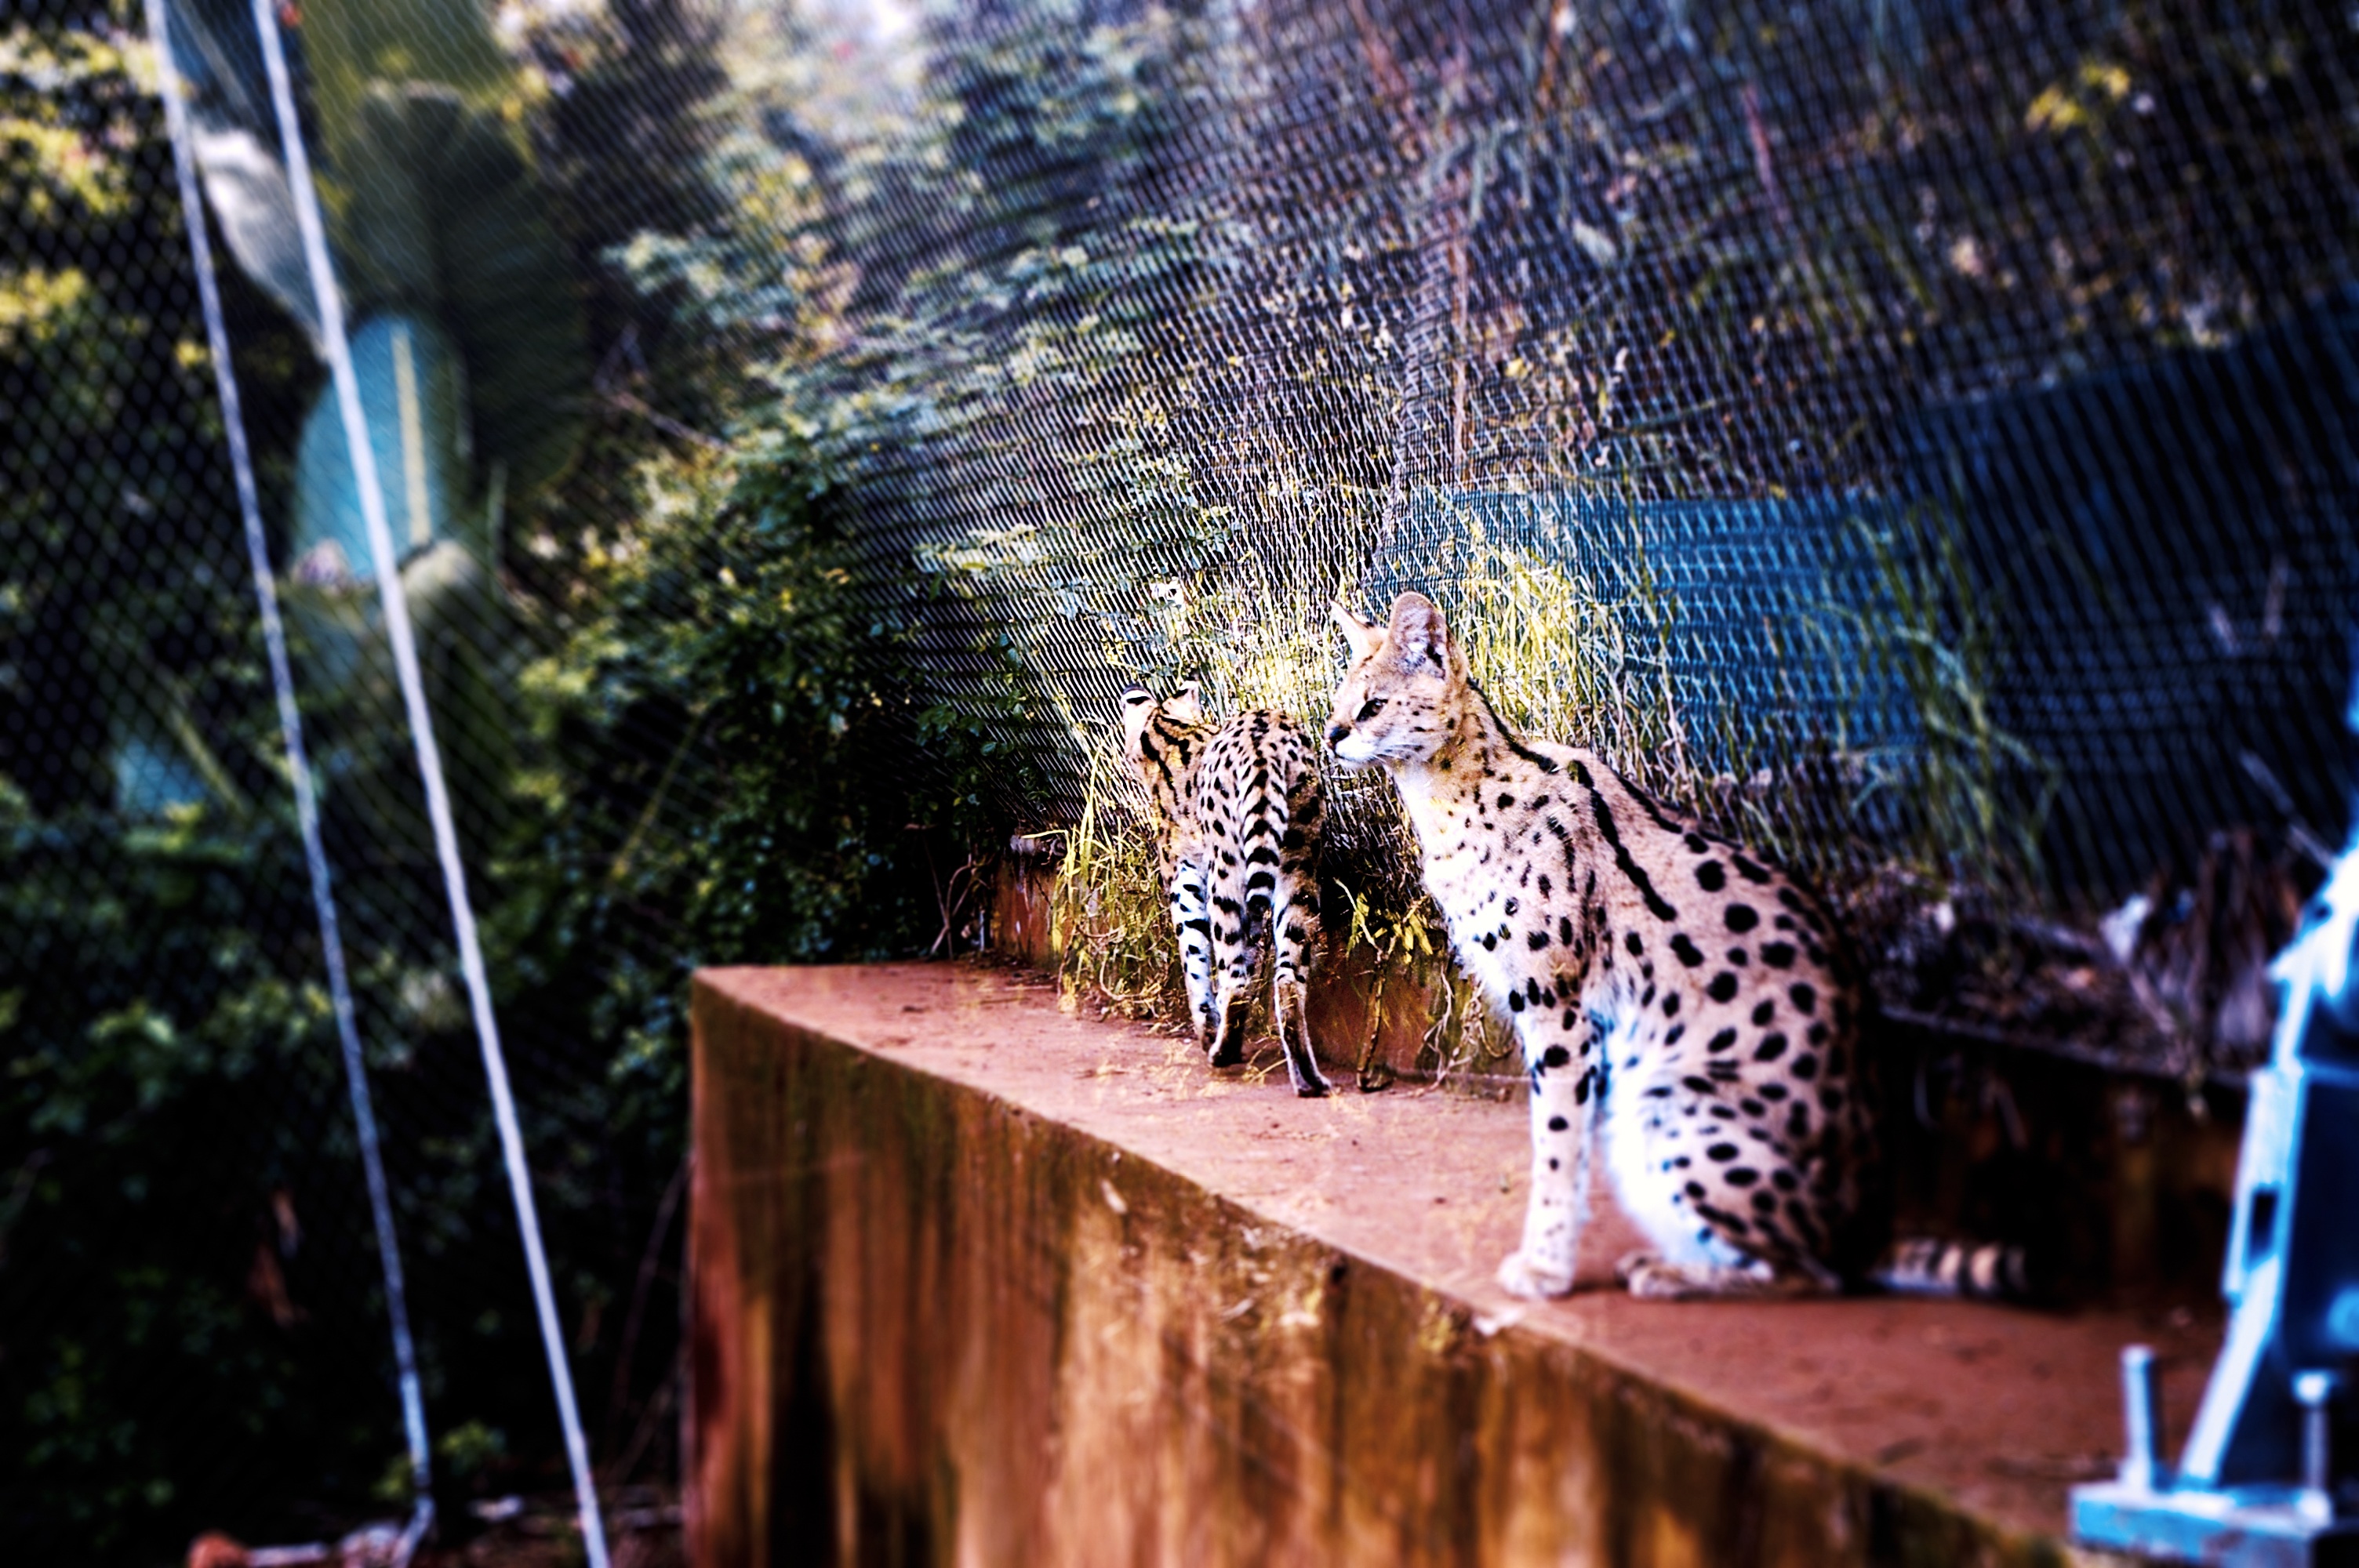
zoo, fun, animals, vertebrate, morocco, organism